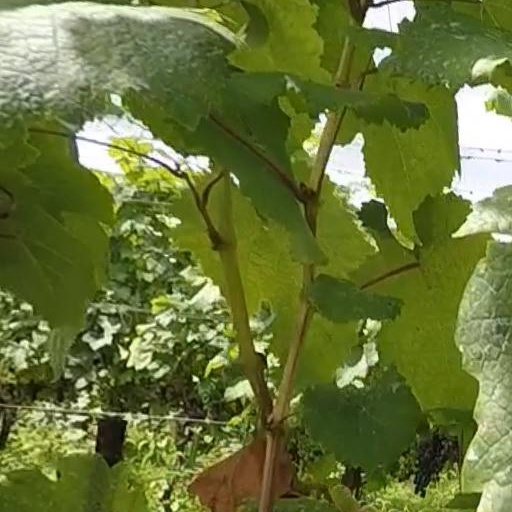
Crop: grape